Aquaculture in China

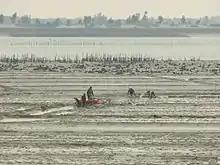
Blood cockles ("Tegillarca granosa", 泥蚶) and Chinese razor clams ("Sinonovacula constricta", 缢蛏) are the main species raised in the mudflats of the Anhai Bay, near Shuitou, Fujian.

The major carp species used traditionally in Chinese aquaculture are the black, grass, silver and bighead carp. In the 1950s, the Pearl River Fishery Research Institute of the Chinese Academy of Fishery Sciences (CAFS) made a technological breakthrough in the induced breeding of these carp, induced by injecting fish pituitary hormones.